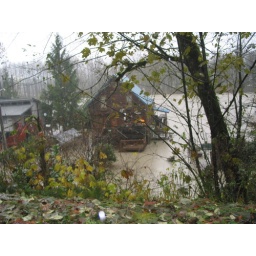
This brown house is on 6 foot stilts next to the river...notice it's in the river now.